Borneo Cultural Festival

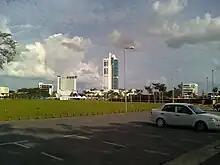
View of Sibu Town Square, where the festival is traditionally held.

Historically, the venue of the main event will be held in Sibu town square so as the trade fair and the exhibition will be held on the second phase of the town square. Usually the main town square which is located next to Wisma Sanyan will be utilised by the stages and food stalls.